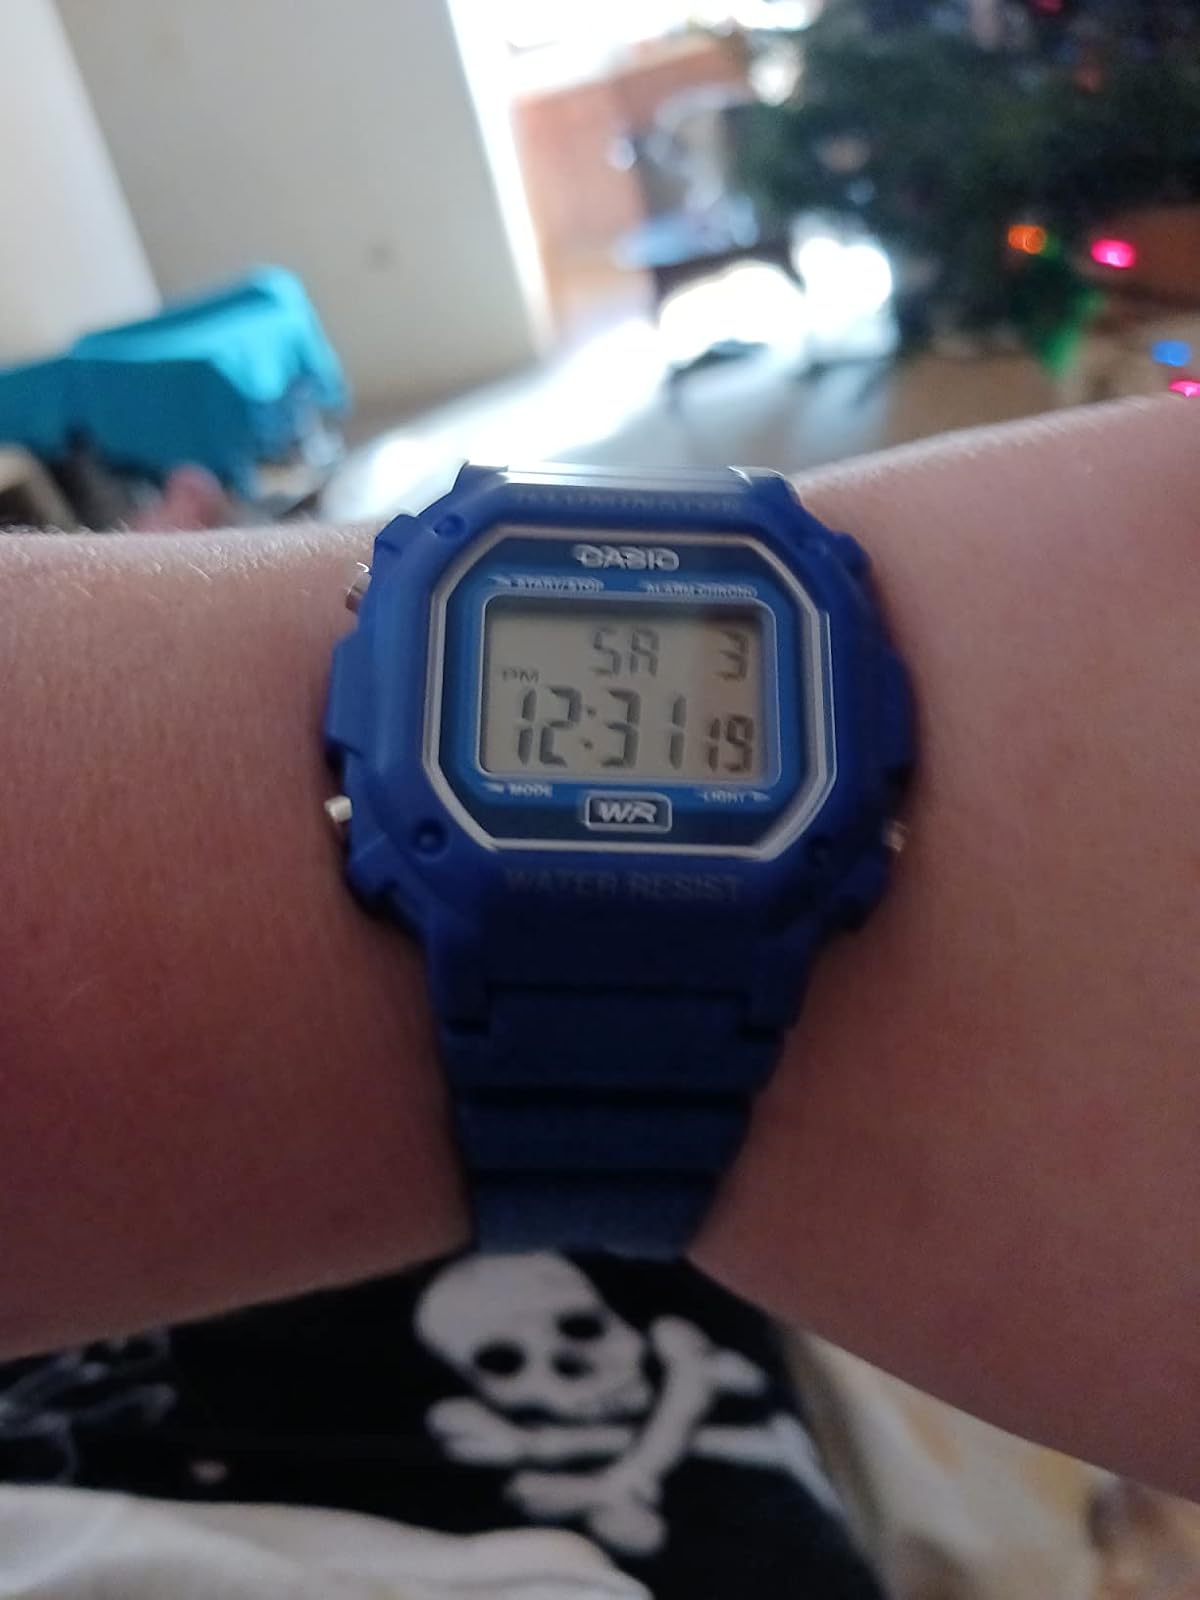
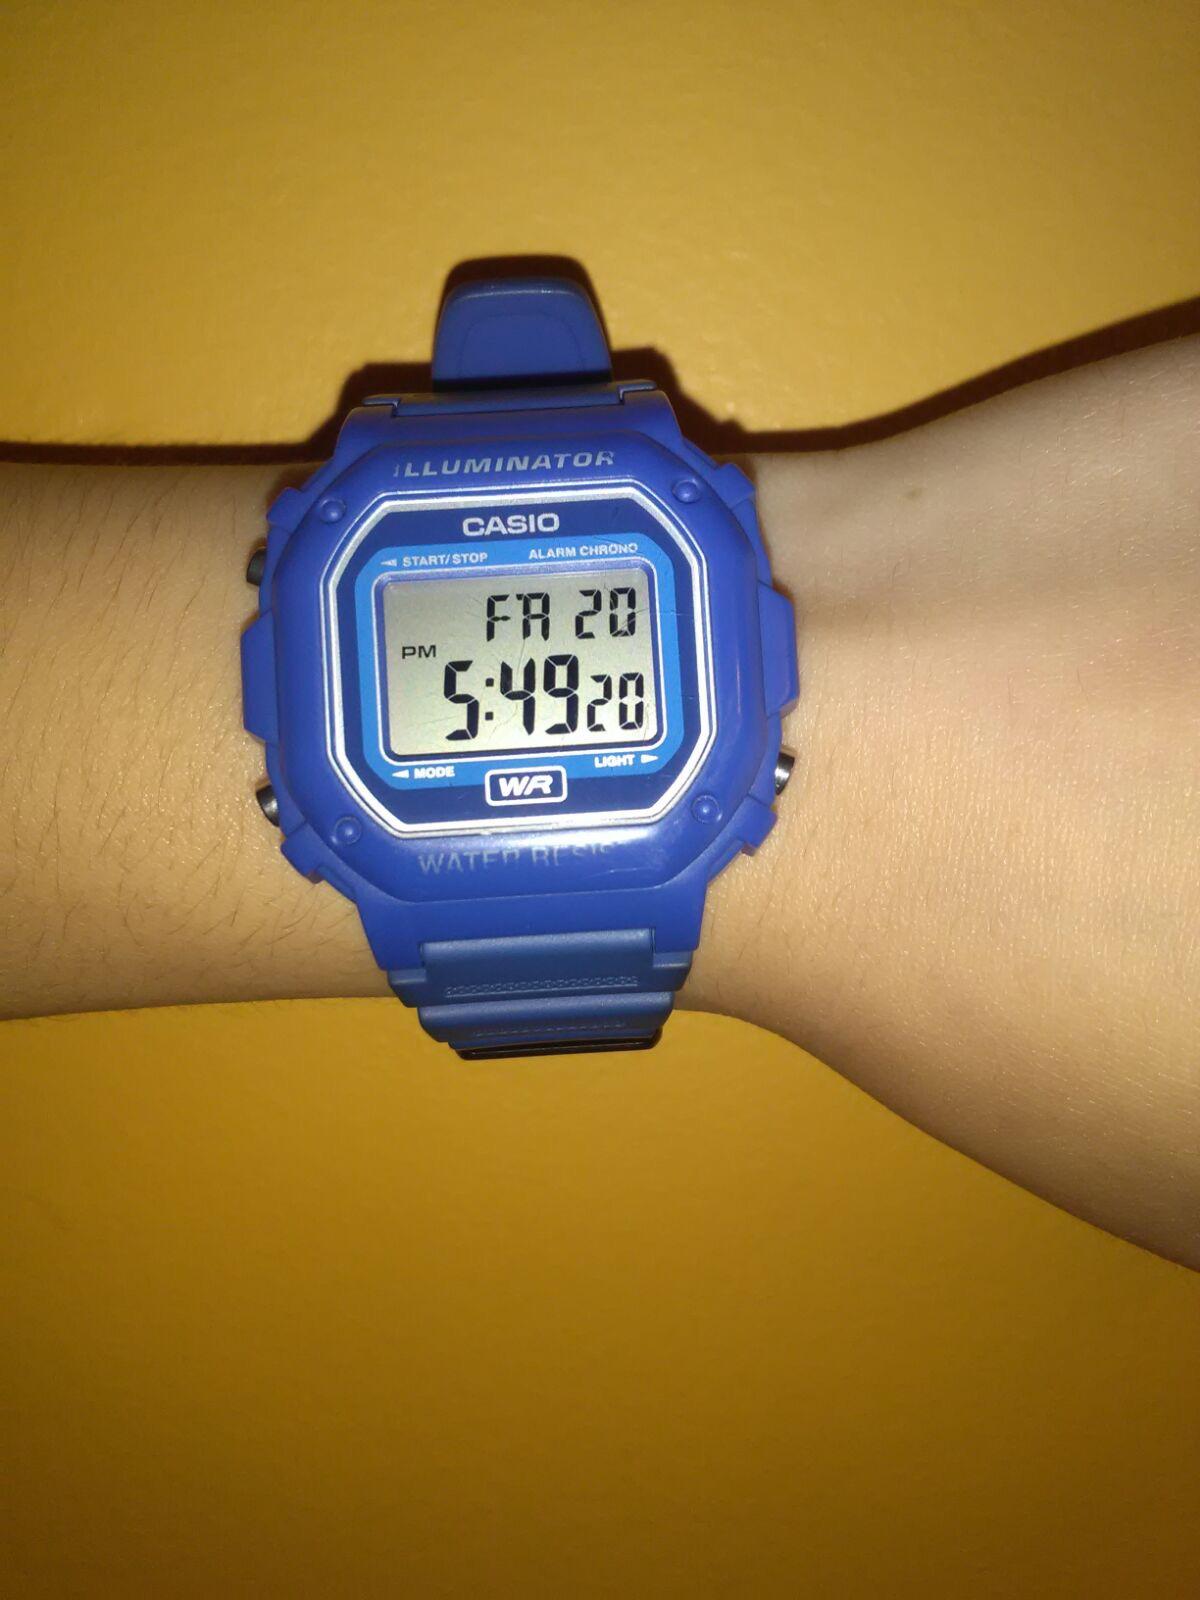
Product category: accessories_watch
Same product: yes